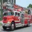
Label: truck